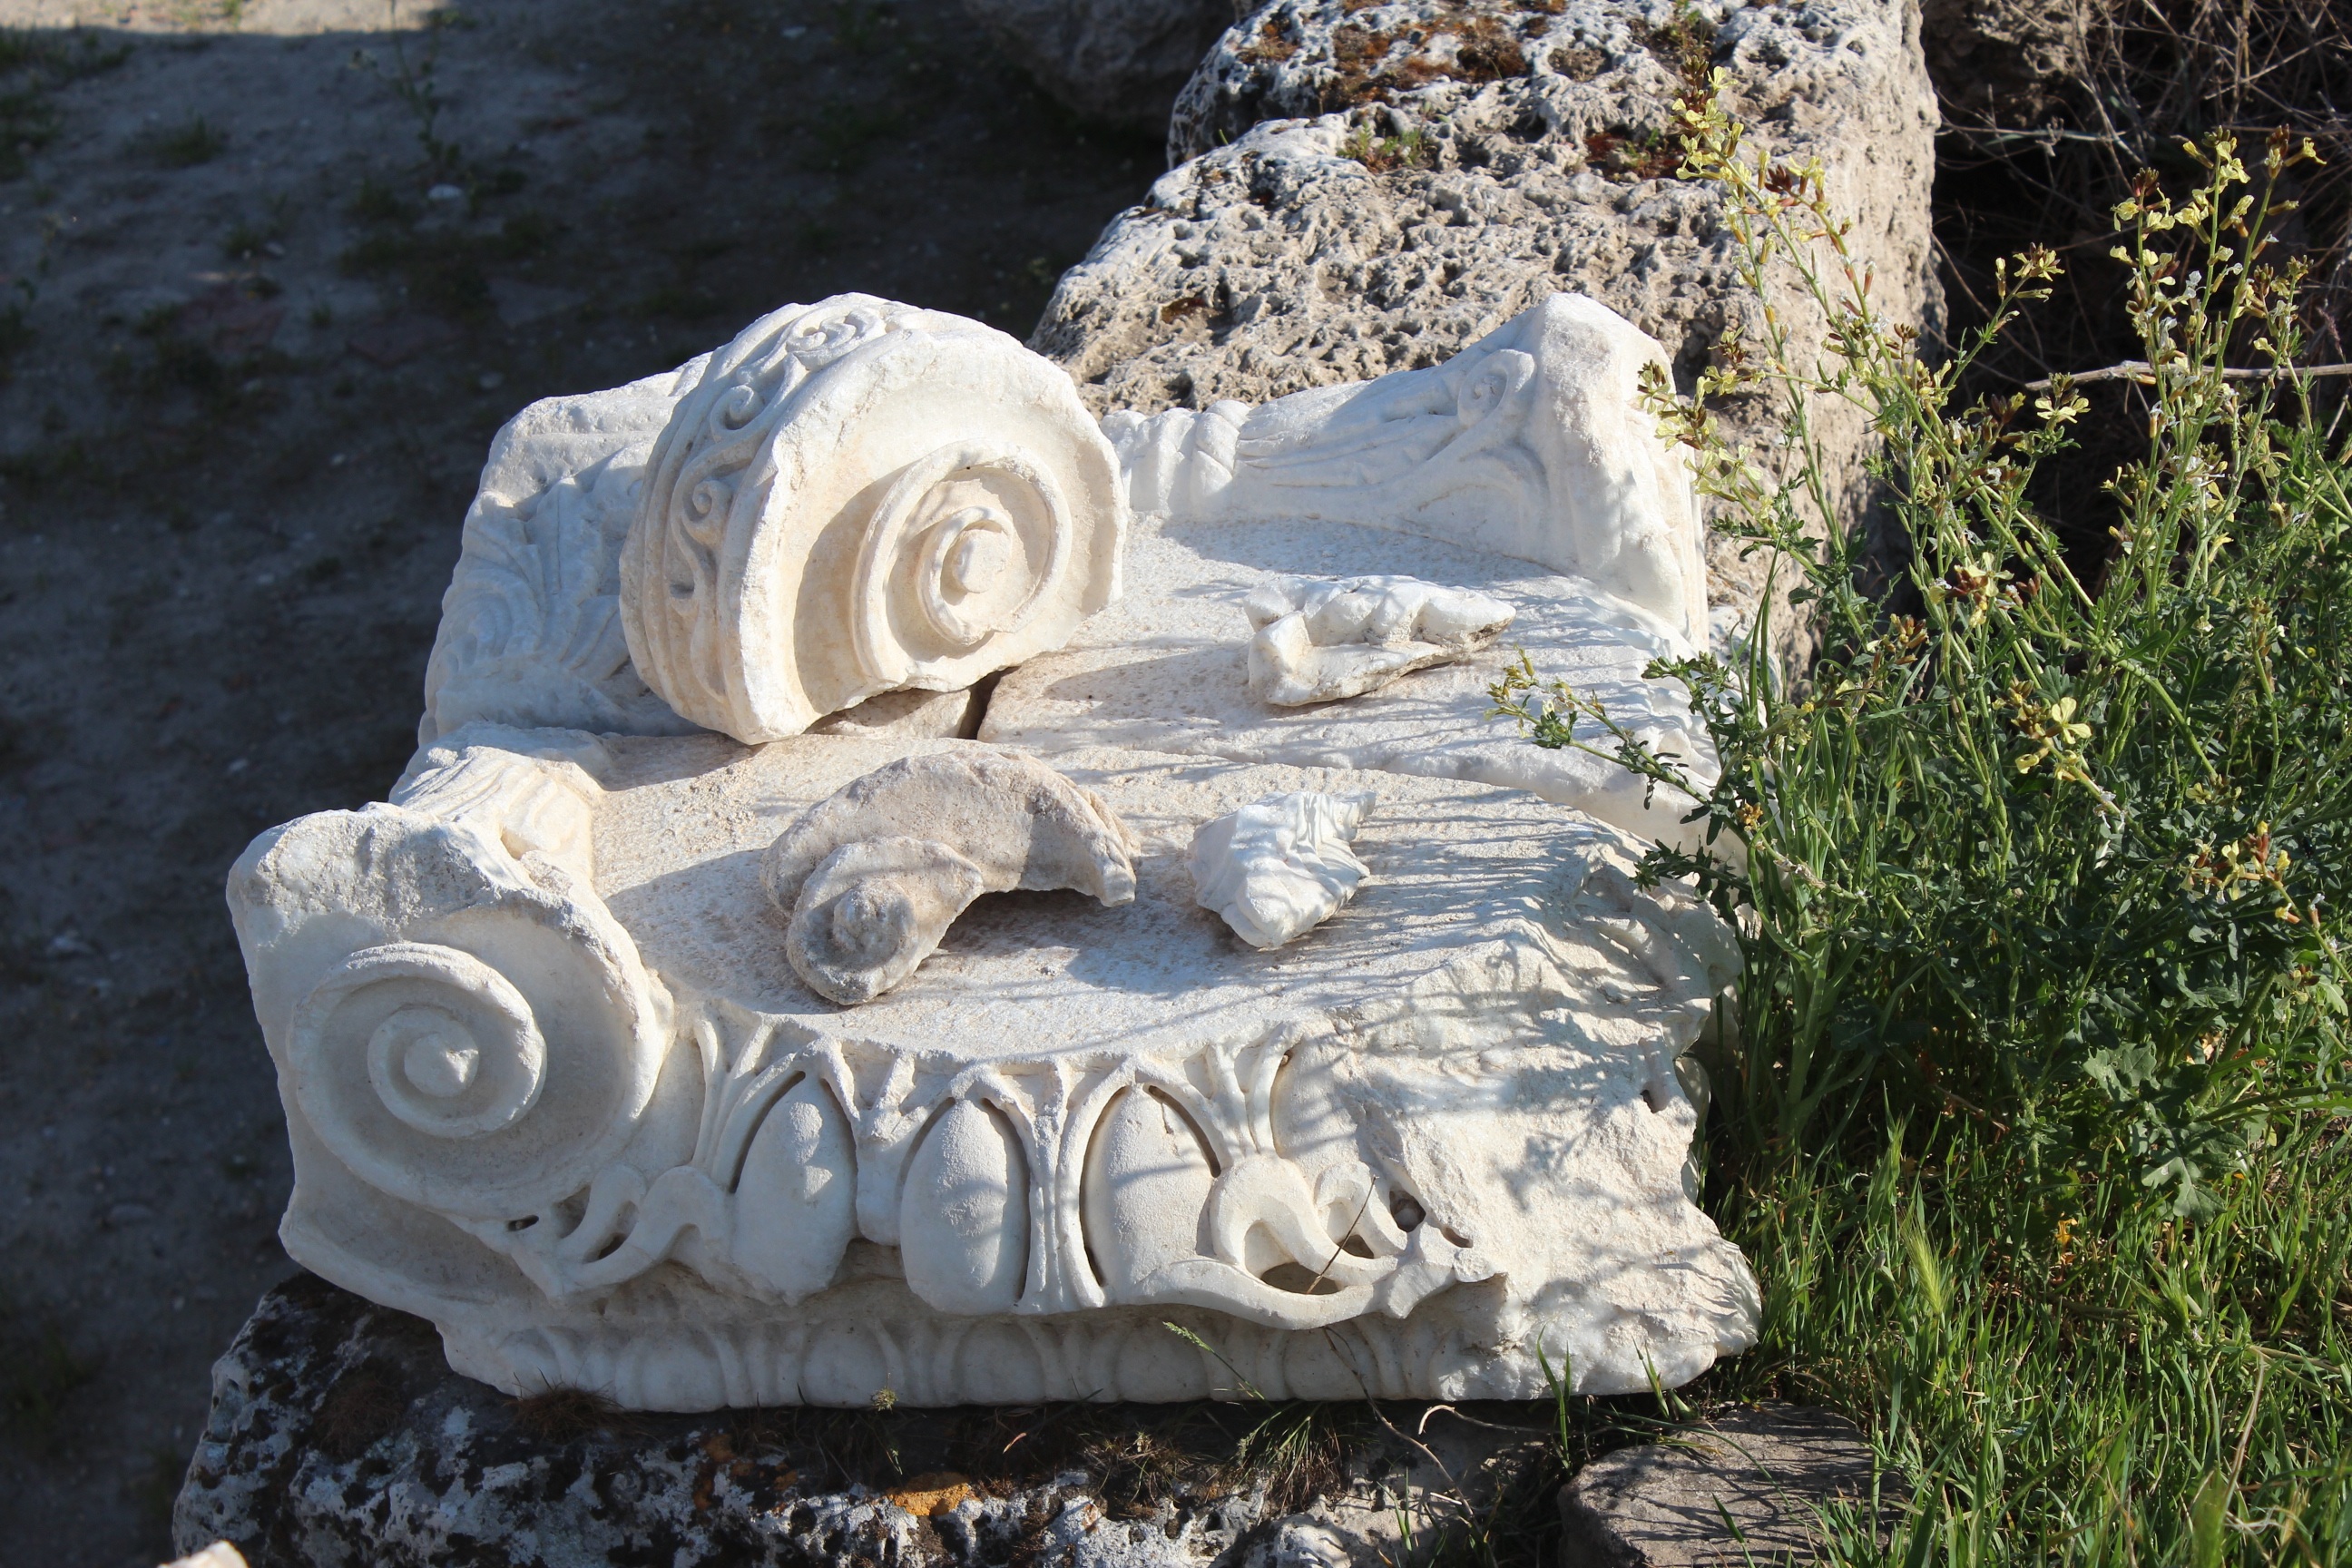
rock, white, old, monument, statue, pillar, greek, broken, decay, ruin, material, weathered, sculpture, art, beautiful, socket, carving, transient, water feature, stone carving, at that time, ancient history